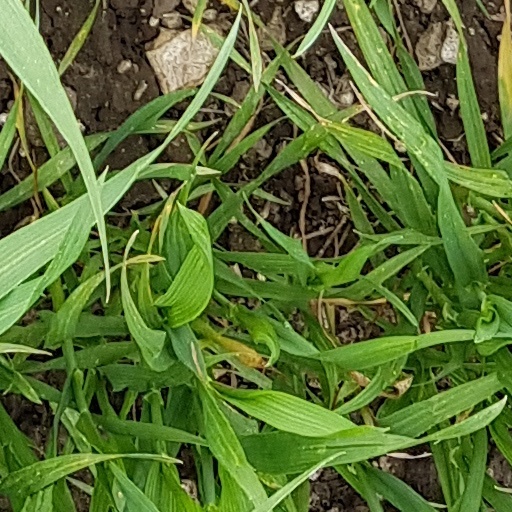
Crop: wheat